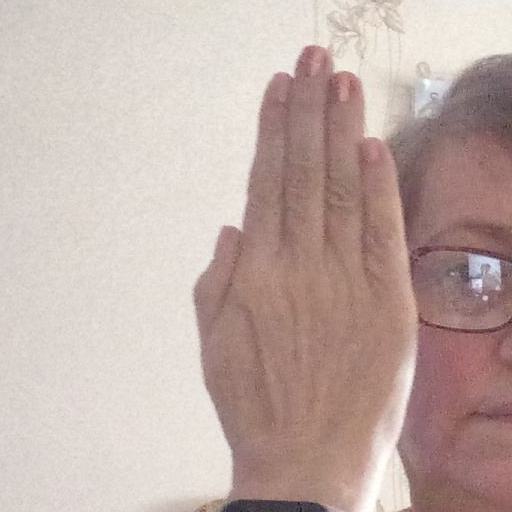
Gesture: stop_inverted